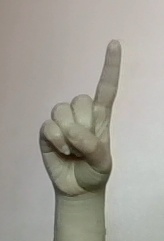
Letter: bb